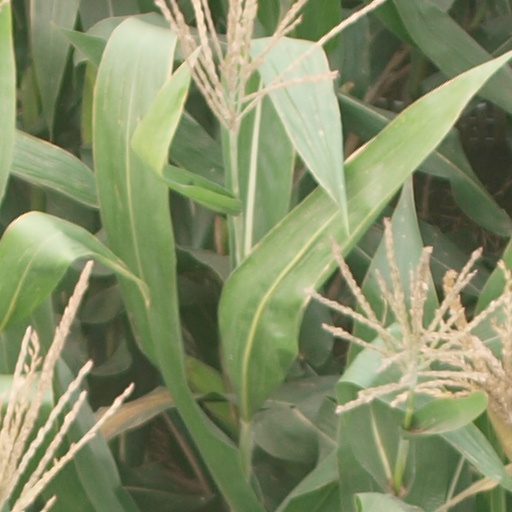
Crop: maize; corn